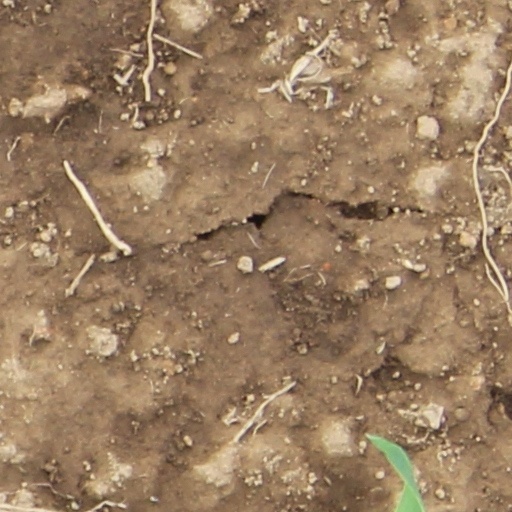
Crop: wheat